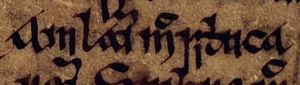
Amlaíb mac Sitriuc est prince Hiberno-Gaël issu de la dynastie du royaume de Dublin.